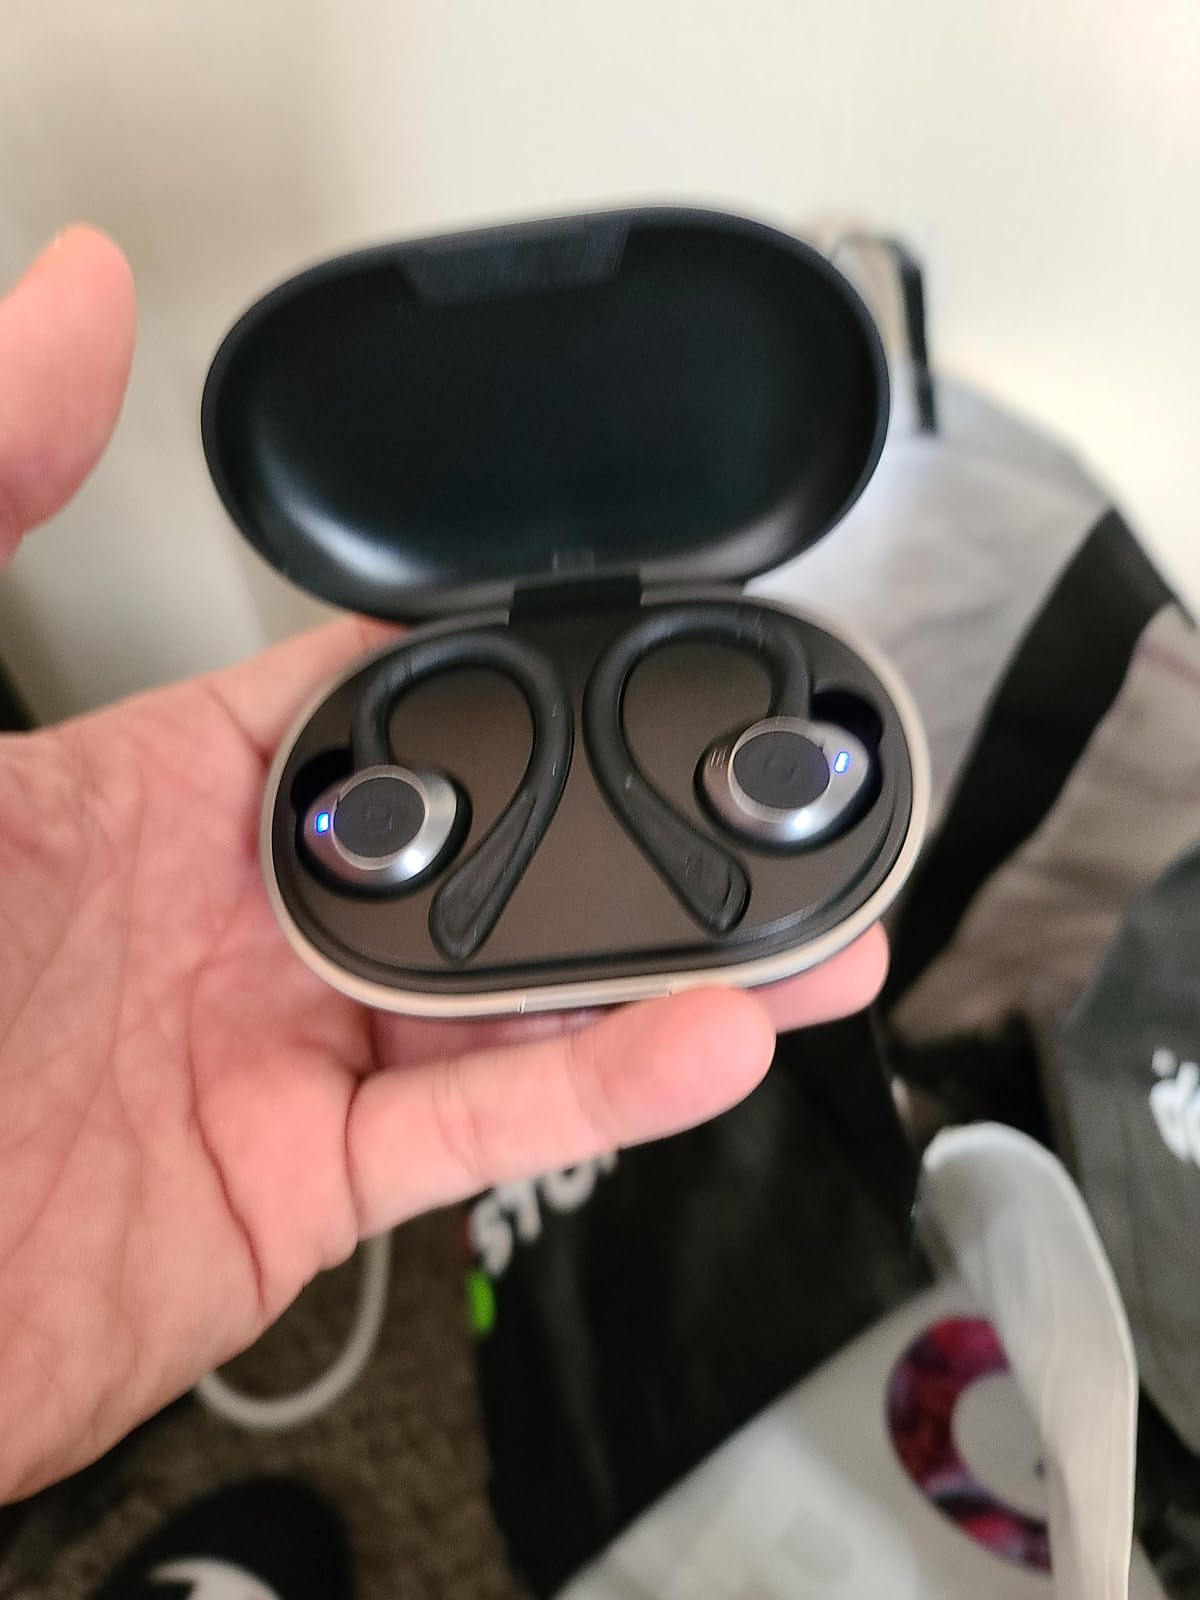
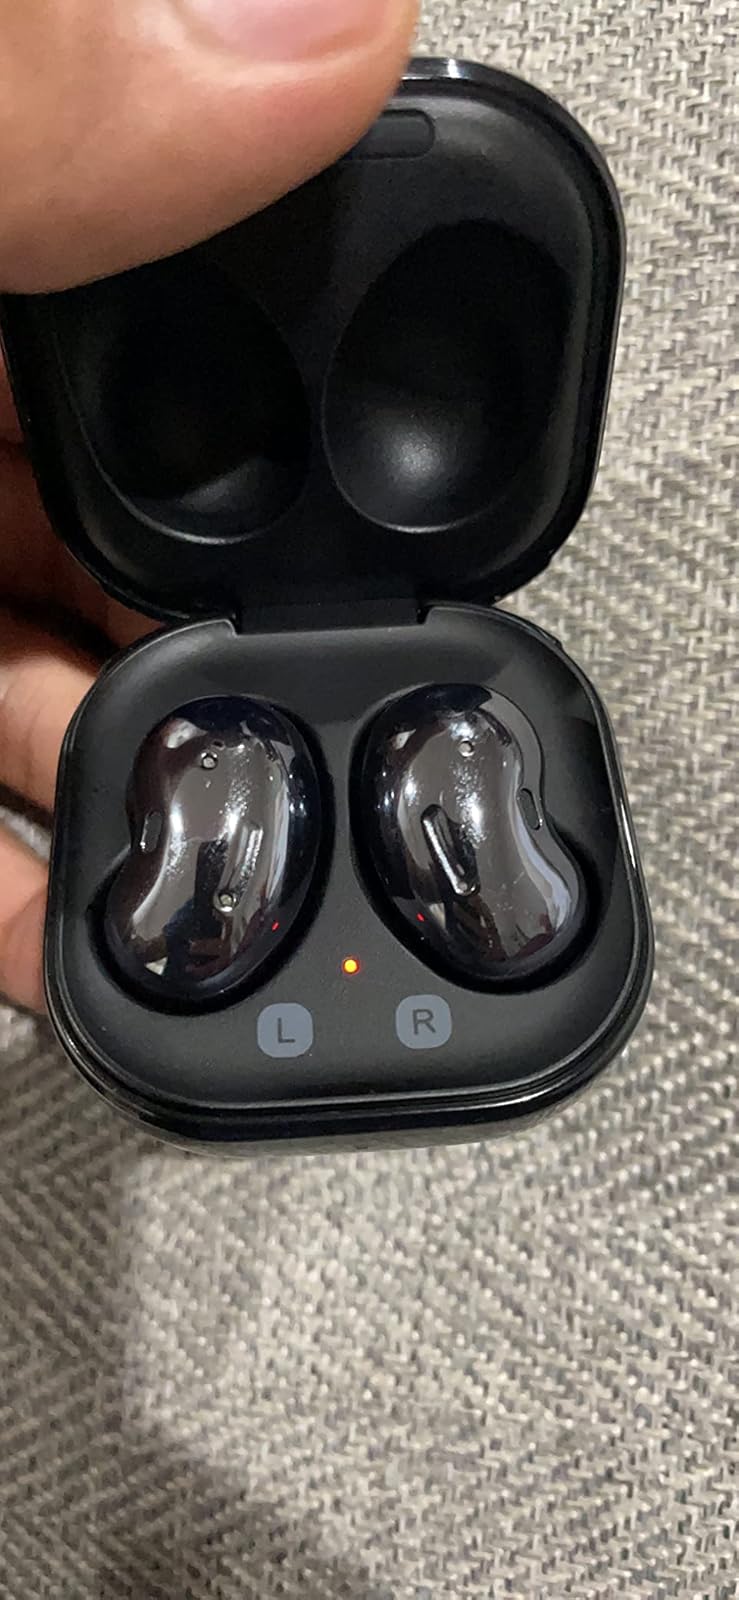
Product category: earbuds
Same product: no